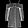
Label: Dress